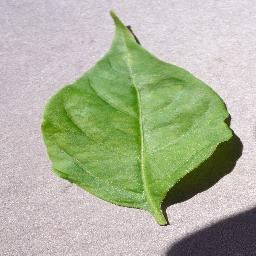
Label: Pepper,_bell___healthy